George Isaac

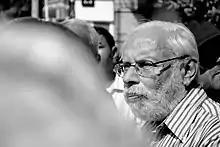
Isaac in 2011

George Isaac (1938 – 9 June 2023) was an Egyptian politician and activist. During the later part of Hosni Mubarak's presidency, he co-founded the grassroots Kefaya opposition movement.